Projection screen

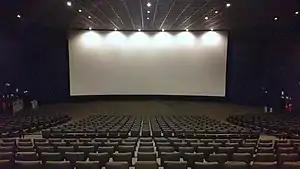

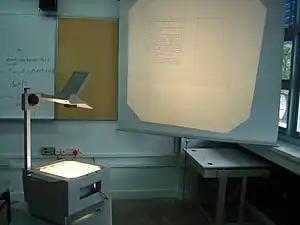
An overhead projector projecting onto a pull-down screen

A projection screen is an installation consisting of a surface and a support structure used for displaying a projected image for the view of an audience. Projection screens may be permanently installed on a wall, as in a movie theater, mounted to or placed in a ceiling using a rollable projection surface that retracts into a casing (these can be motorized or manually operated), painted on a wall, or portable with tripod or floor rising models as in a conference room or other non-dedicated viewing space. Another popular type of portable screens are inflatable screens for outdoor movie screening (open-air cinema).